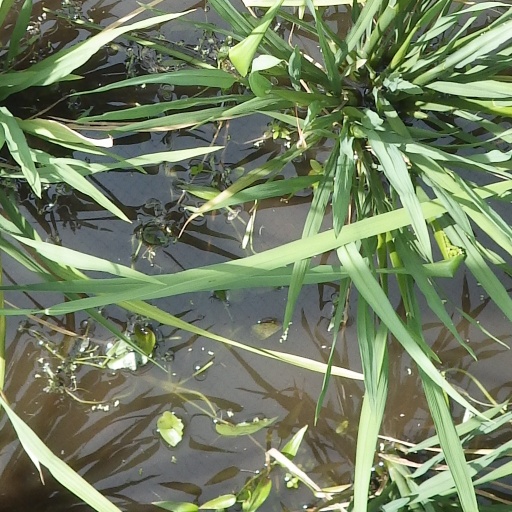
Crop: rice